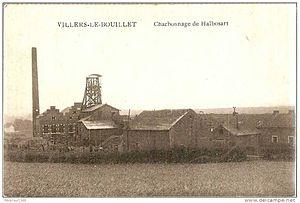
La Société anonyme des Charbonnages de la Meuse est une ancienne société charbonnière de la région de Liège, dont la concession se situait en amont de Liège en rive gauche de la Meuse sur les territoires des communes de Villers-le-Bouillet, Fize-Fontaine, et Jehay-Bodegnée, désormais essentiellement Villers-le-Bouillet et Amay. La concession se trouvait à l'ouest de celle de la Société anonyme des Nouveaux Charbonnages de l'Arbre Saint-Michel.